Economy of Montserrat

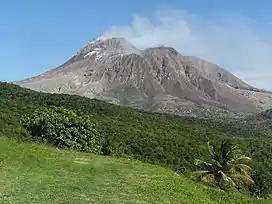
Soufrière Hills continues to play a detrimental role in both agricultural and economic activity on Montserrat.

Today, Montserrat's main economic activity is in construction and government services which together accounted for about 50 percent of GDP in 2000 when it was EC$76 million. In contrast, banking and insurance together accounted for less than 10 percent of GDP. The unemployment rate in 1998 was estimated at 6 percent. Montserrat's domestic financial sector is very small and has seen a reduction in offshore finance in recent years with only 11 offshore banks remaining. Real GDP declined from EC$122 million in 1995 to about EC$60 million in 1999, with the rate of decline peaking at -21.5 percent for 1996. The decline in economic activity reflected in large part the completion of major projects in both the private and public sectors. However, the rate of decline slowed markedly since 2000 and 2001, when GDP contracted by less than 3 percent. In 2002, the GDP growth rate reverted to a positive 4.6 percent reversing the declining trend over the past six years and maybe more.